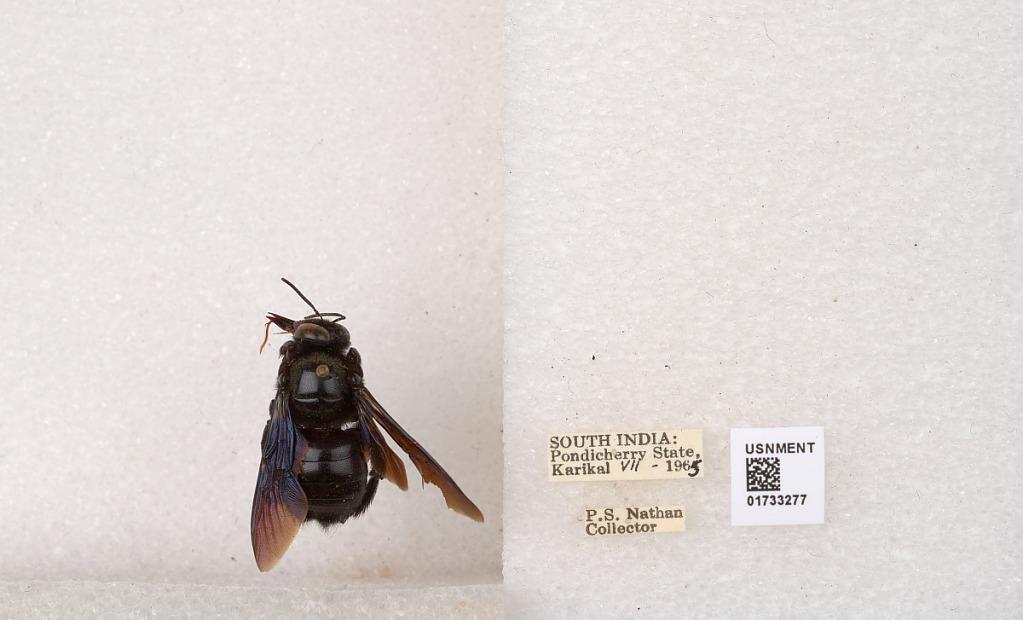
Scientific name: Xylocopa (Ctenoxylocopa) fenestrata (Fabricius)
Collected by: P. Nathan
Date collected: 1965-7-1
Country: India
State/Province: Puducherry
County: Karaikal
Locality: Karikal